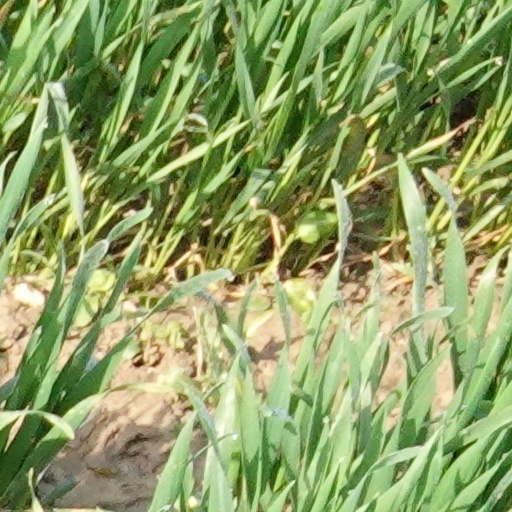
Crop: wheat